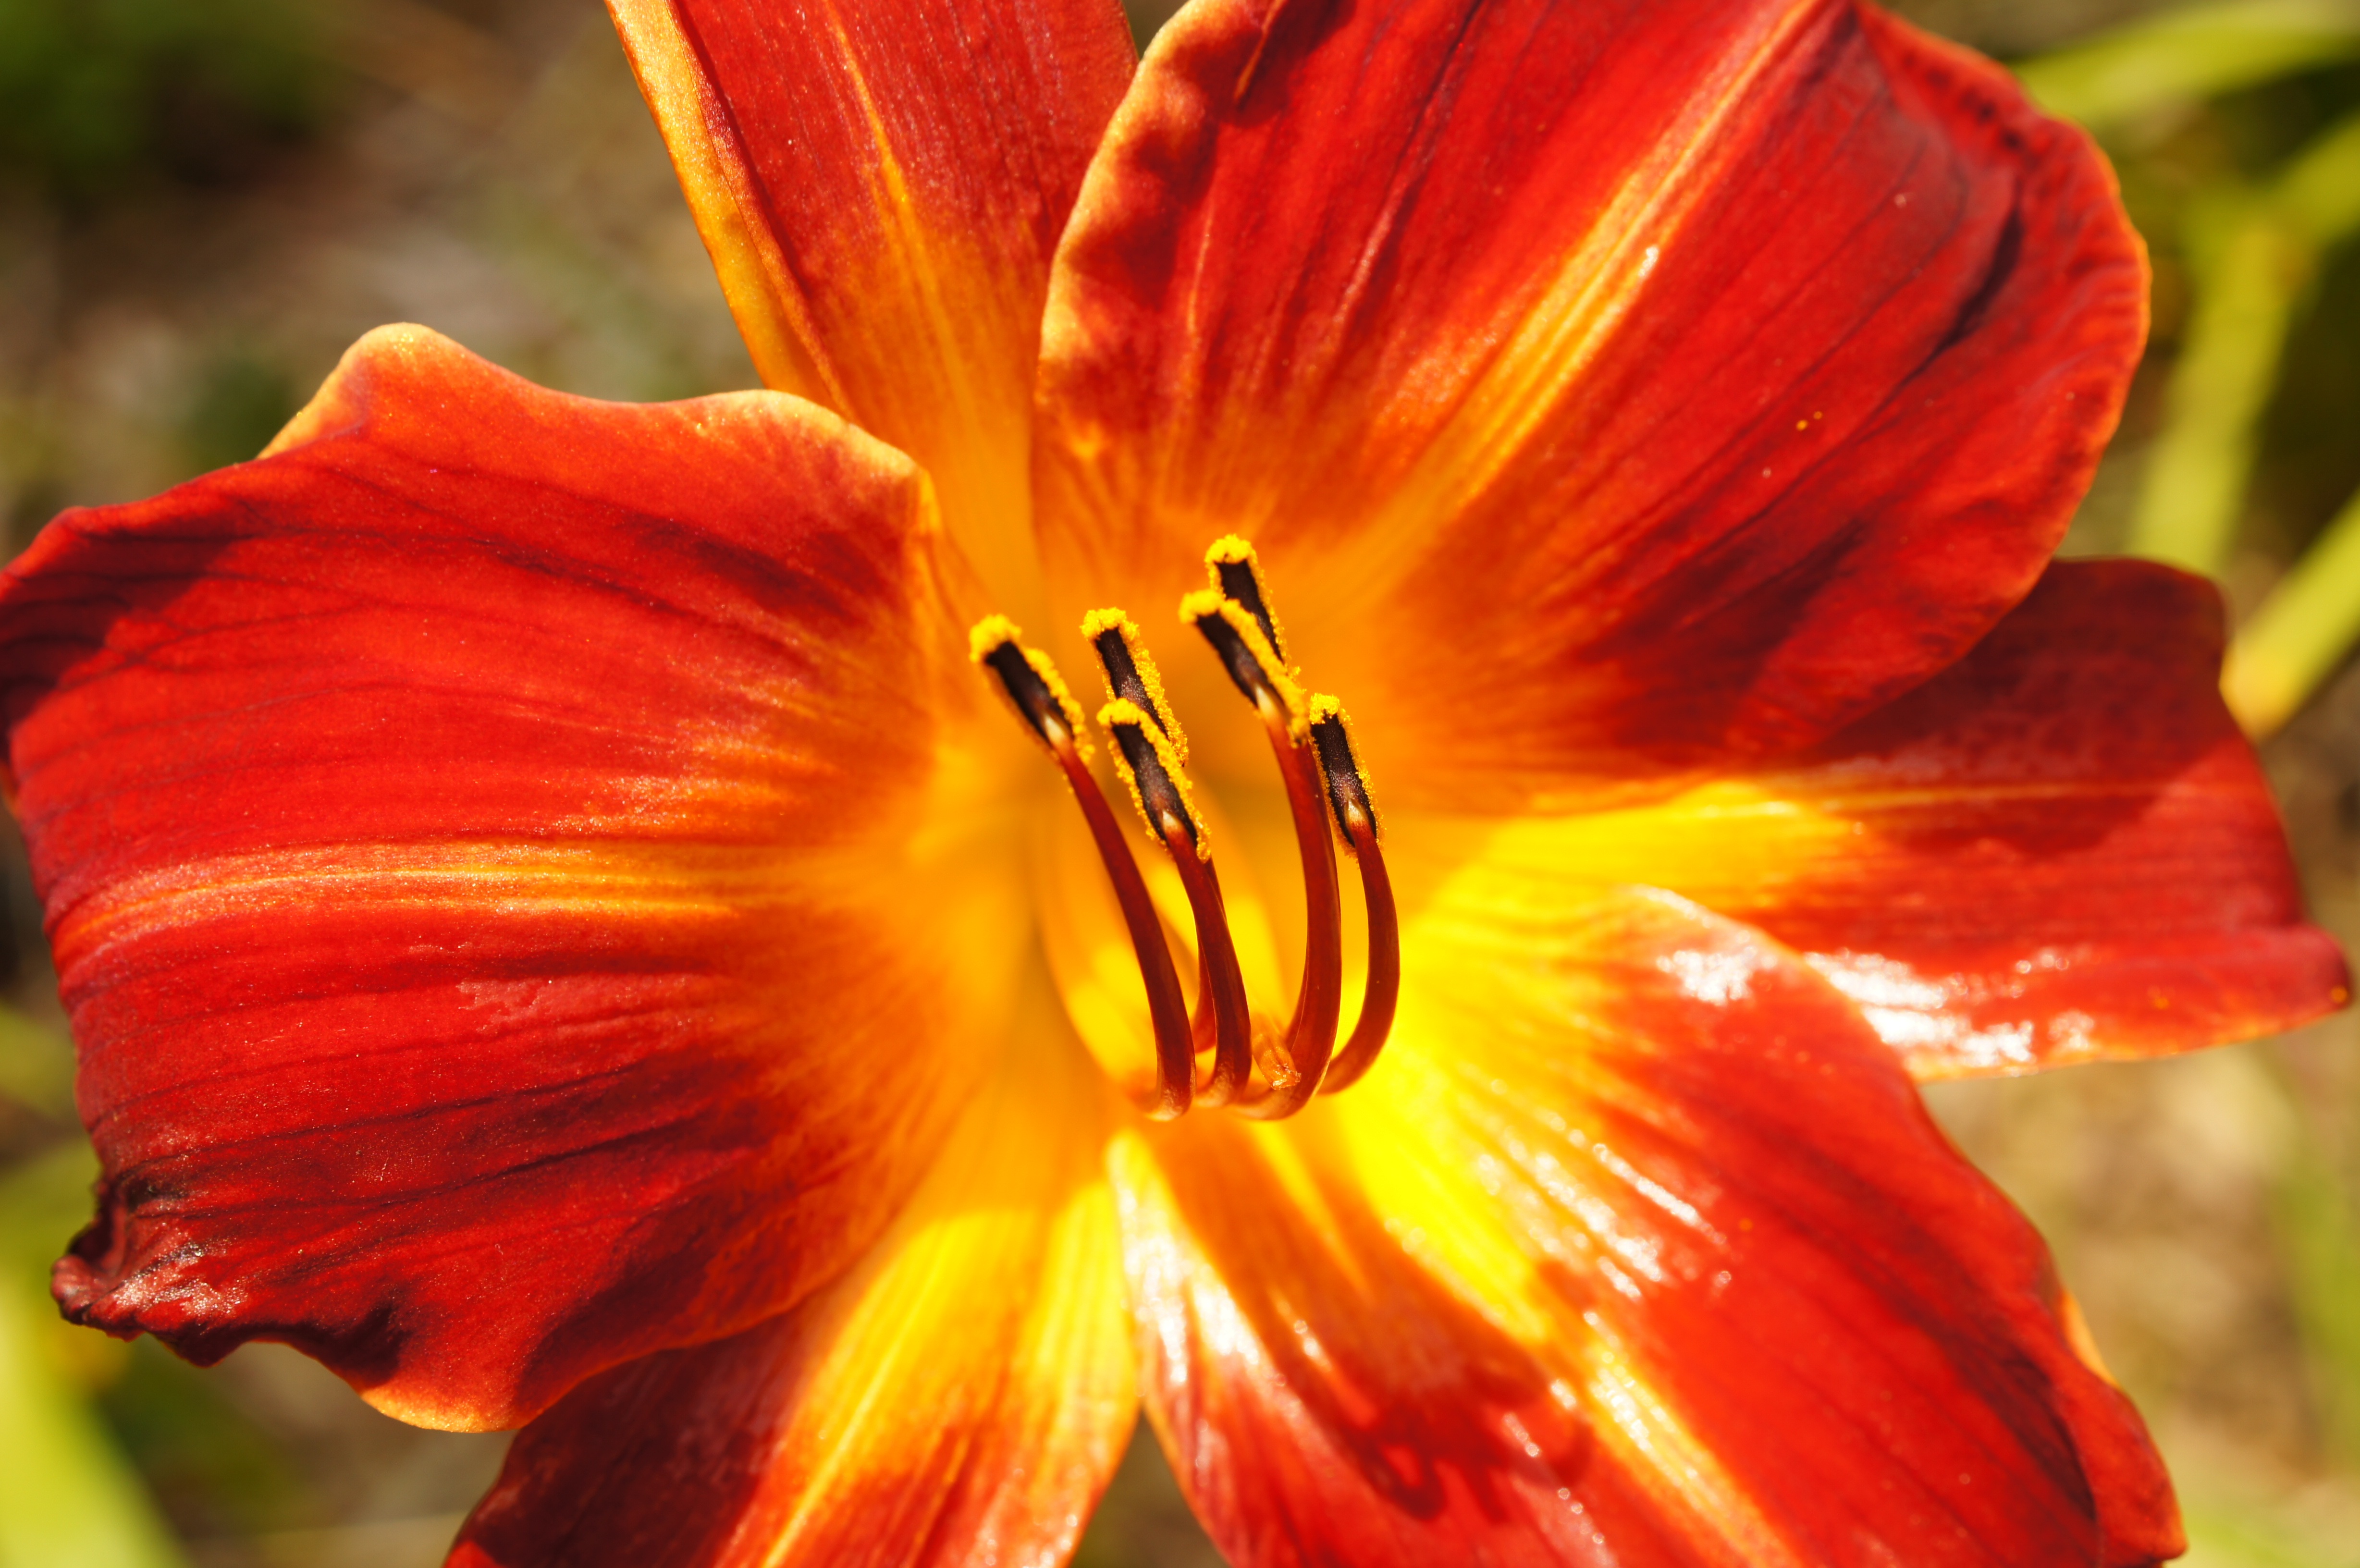
nature, blossom, plant, leaf, flower, petal, bloom, summer, floral, celebration, bouquet, decoration, orange, pattern, spring, green, red, tropical, color, macro, natural, fresh, romantic, blooming, colorful, yellow, garden, wedding, decor, flora, botanical, painting, arrangement, close up, design, decorative, elegant, lily, exotic, elegance, daylily, macro photography, flowering plant, orange lily, plant stem, land plant